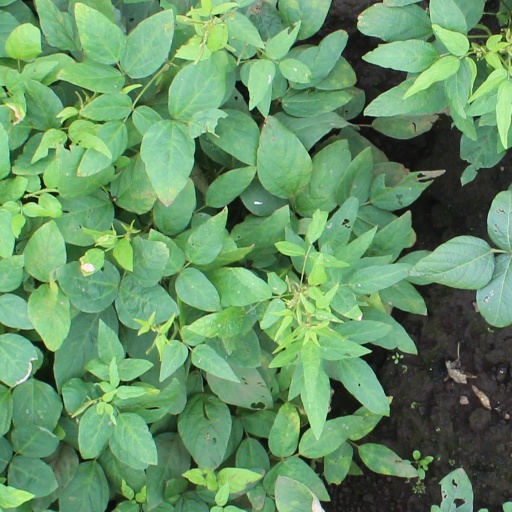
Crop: soybean